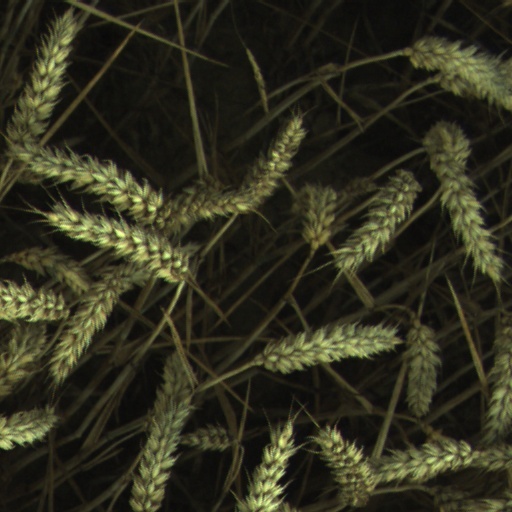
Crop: wheat